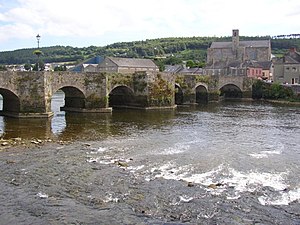
Carrick-on-Suir
Den gamle bro i Carrick-on-Suir, bygget i 1447
Carrick-on-Suir er en irsk by i County Tipperary og County Waterford i provinsen Munster, i den sydvestlige del af Republikken Irland med en befolkning på 5.906 indb i 2006